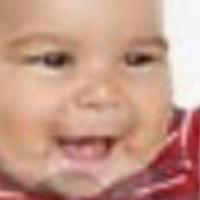
Age group: age 01-10